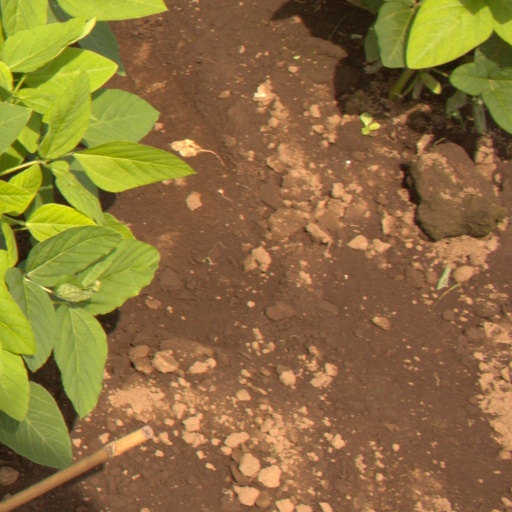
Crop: soybean